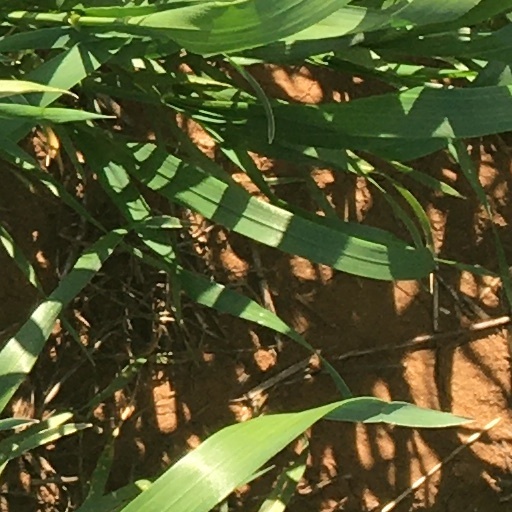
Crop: wheat